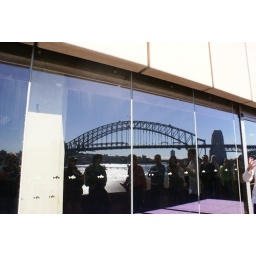
I loved this shot of the bridge reflected in the glass of the opera house